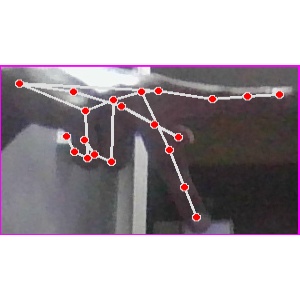
अक्षर: प